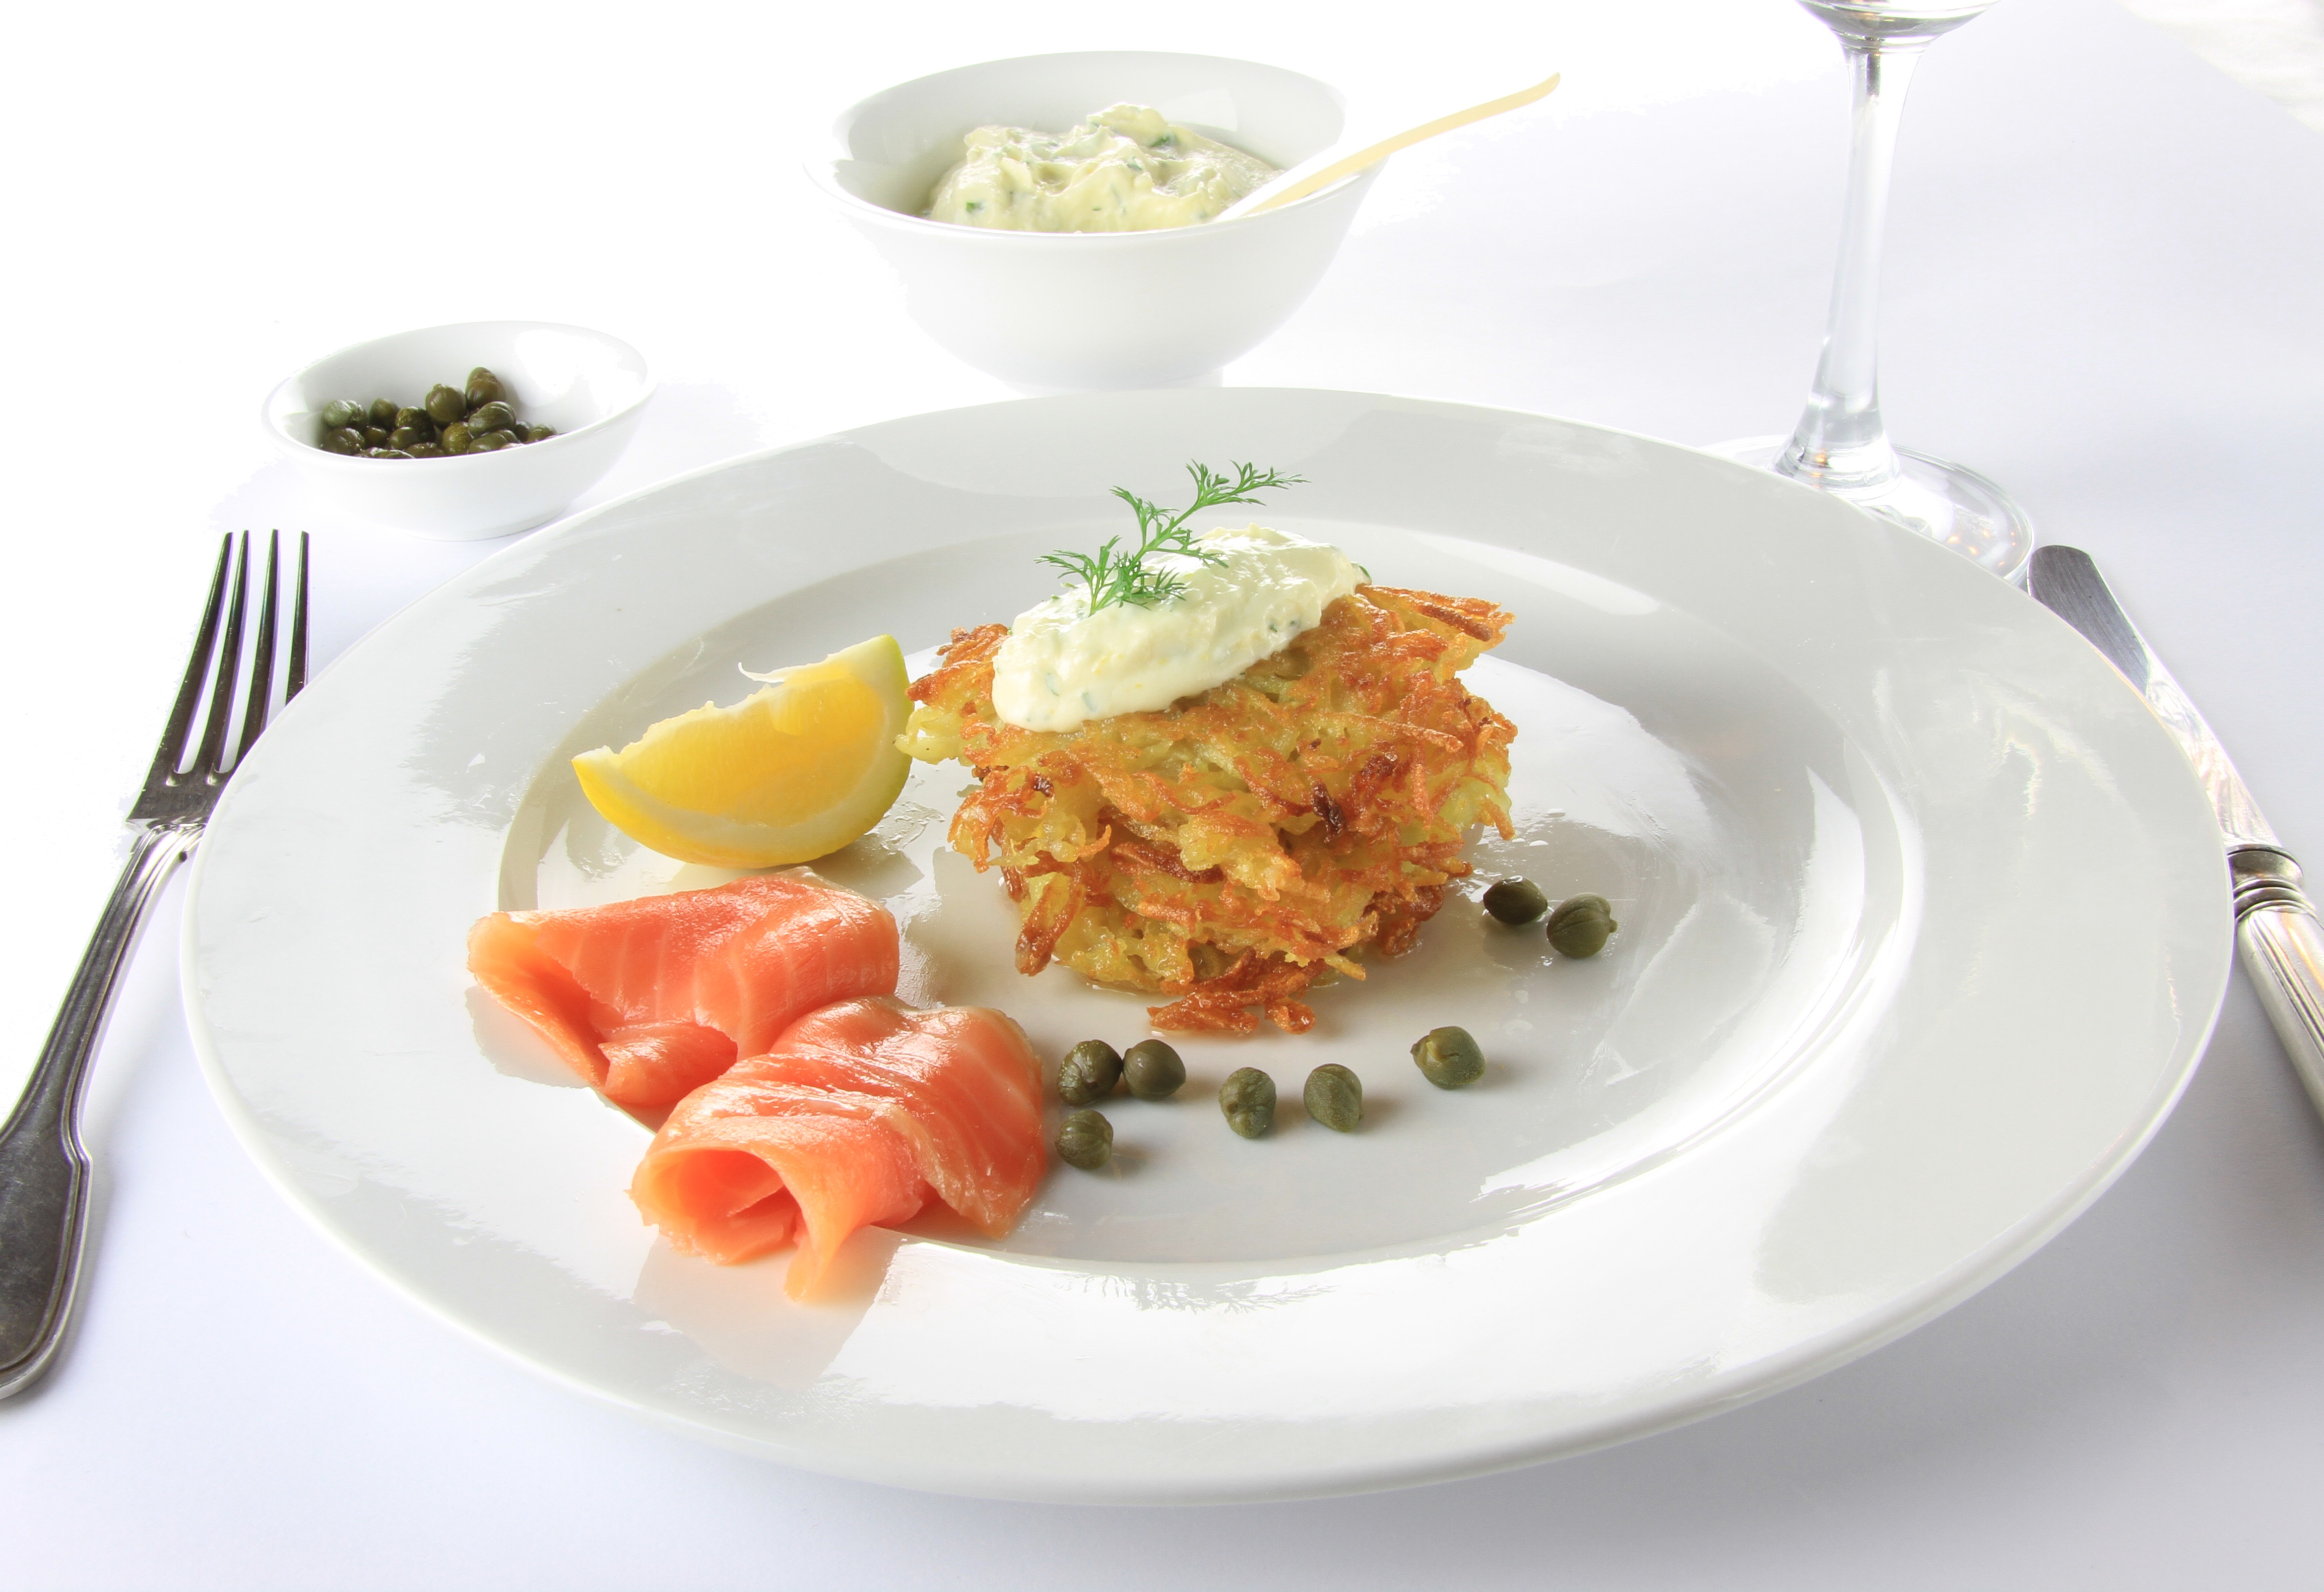
dish, meal, food, produce, plate, seafood, fish, breakfast, gourmet, healthy, meat, lunch, cuisine, eating, nutrition, dinner, tasty, salmon, diet, fillet, hors d oeuvre, smoked salmon